Contourlet

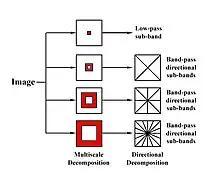
Nonsubsampled contourlet transform

To retain the directional and multiscale properties of the transform, the Laplacian Pyramid was replaced with a nonsubsampled pyramid structure to retain the multiscale property, and a nonsubsampled directional filter bank for directionality. The first major notable difference is that upsampling and downsampling are removed from both processes. Instead the filters in both the Laplacian Pyramid and the directional filter banks are upsampled. Though this mitigates the shift invariance issue a new issue is now present with aliasing and the directional filter bank. When processing the coarser levels of the pyramid there is potential for aliasing and loss in resolution. This issue is avoided though by upsampling the directional filter bank filters as was done with the filters from the pyramidal filter bank.